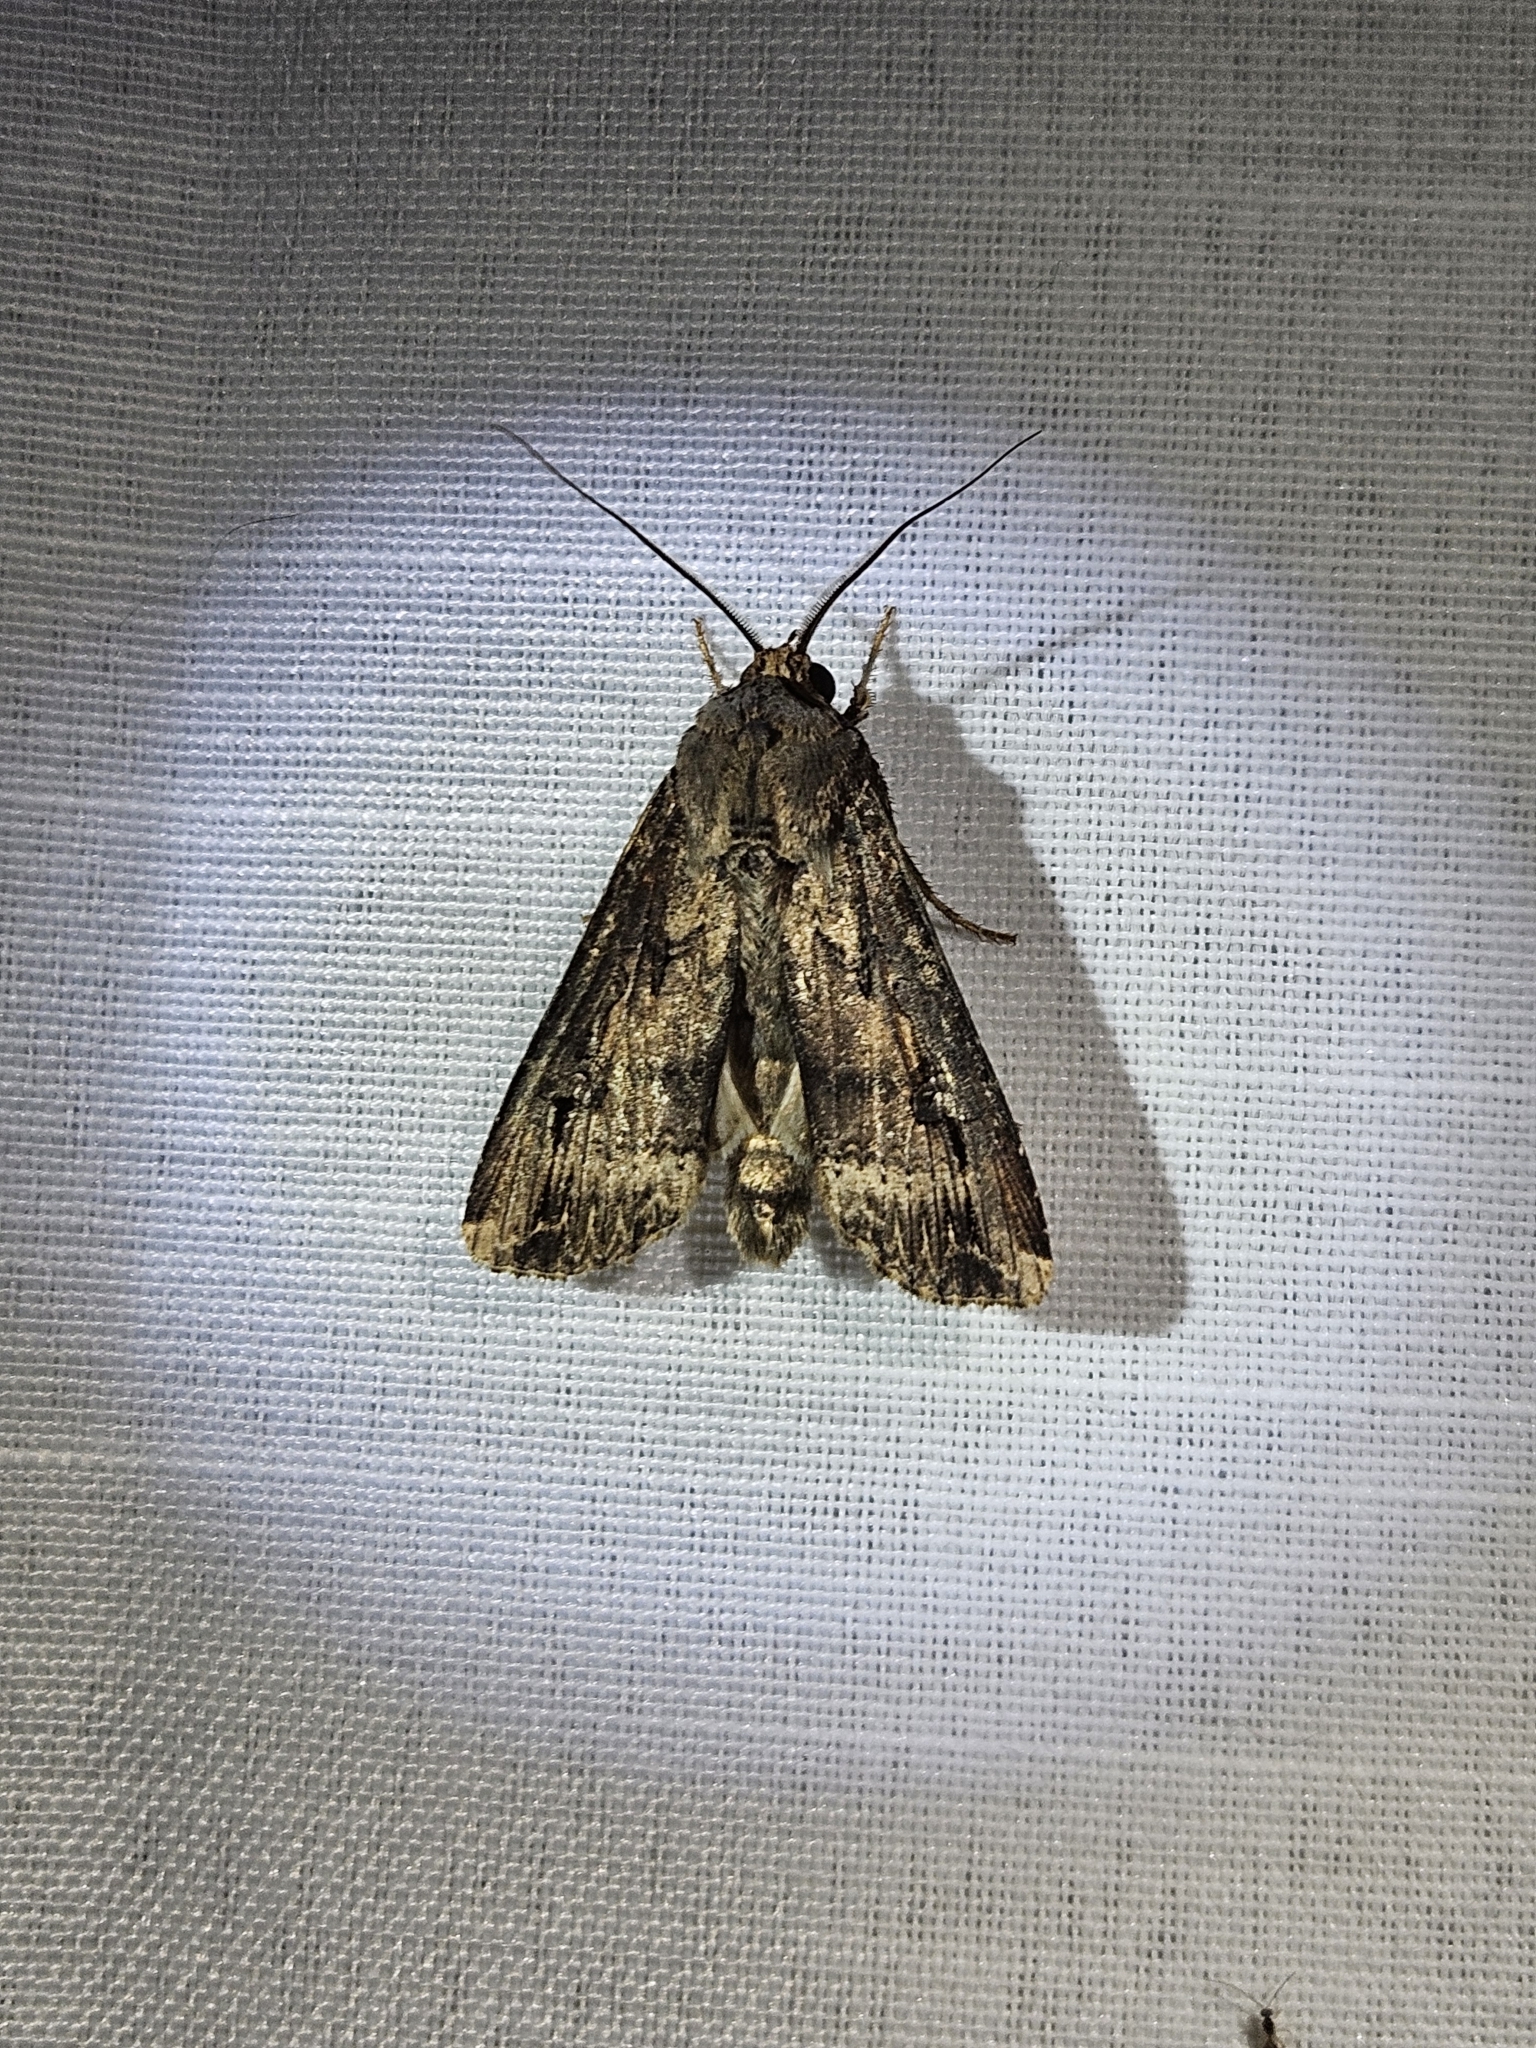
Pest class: cutworms